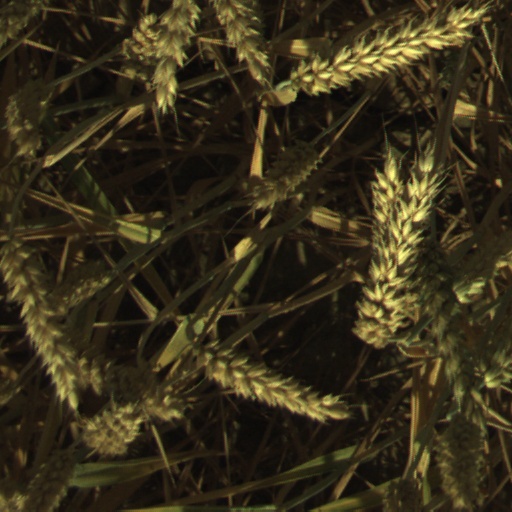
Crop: wheat